Ann Brewster

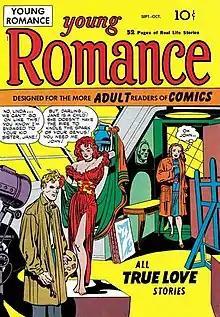
"Young Romance" #1 (1947) by Joe Simon and Jack Kirby: The first romance comic

In 1944, Brewster joined Jerry Iger's S. M. Iger Studio. The Iger Studio supplied work for larger publishing houses like Quality Comics, Holyoke and Gilberton. During this World War II era, Iger hired many female artists, including Brewster, which led to an influx of female characters written and drawn by female artists. While working for Iger, Brewster created art for "Bulletman" and "Mr. Scarlet" comics published by Fawcett. "Bulletman" and "Mr. Scarlet" were both superhero comics published during the Golden Age of comic books. Shortly after, Brewster became an inker on several more comics: "Blackstone" for Street & Smith, "Rip Carson" for Fiction House, and "The Hawk", also published by Fiction House. She also created the art for issue #9 of "Kitty Kelly Yankee Girl", wartime heroine. While part of the Iger Studio, Brewster was the artist for Gilberton's "Classics Illustrated" series. She worked with Robert Hayward Webb to produce the issue retelling "Frankenstein" by Mary Shelley, which was adapted for comics by Ruth A. Roche.